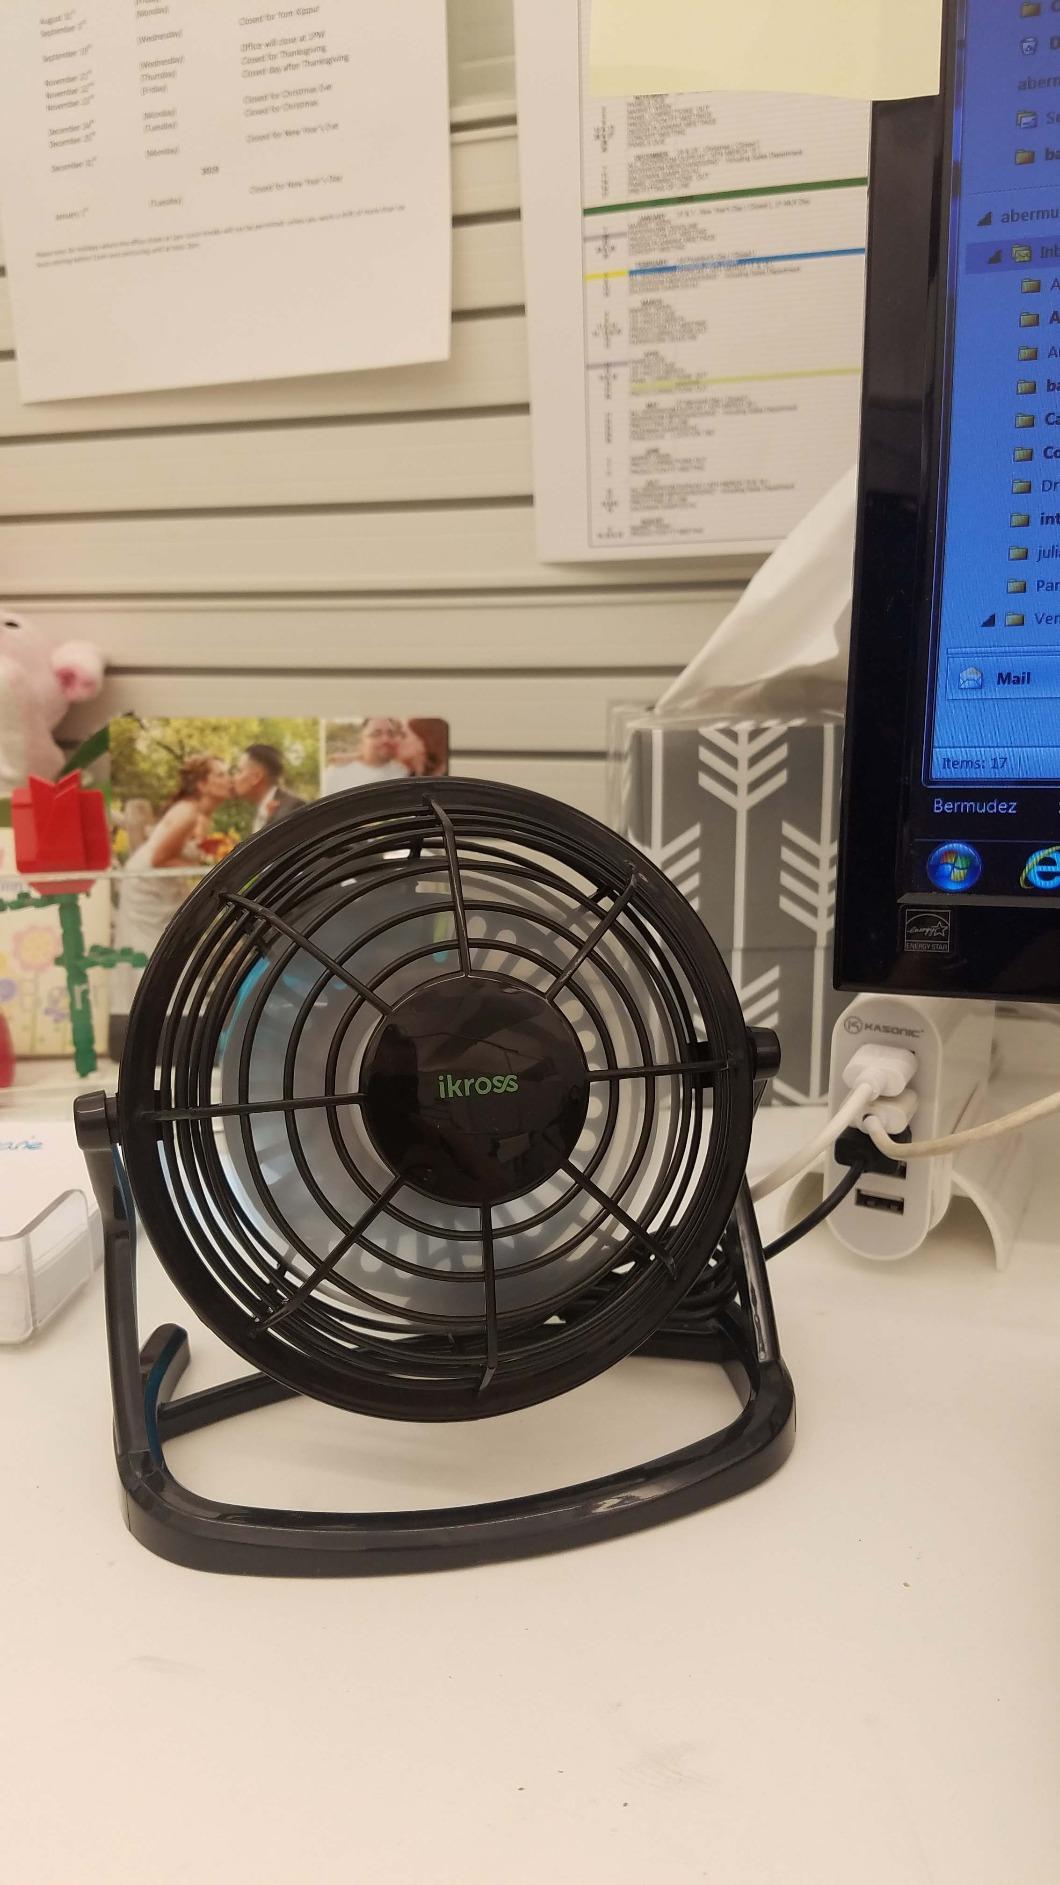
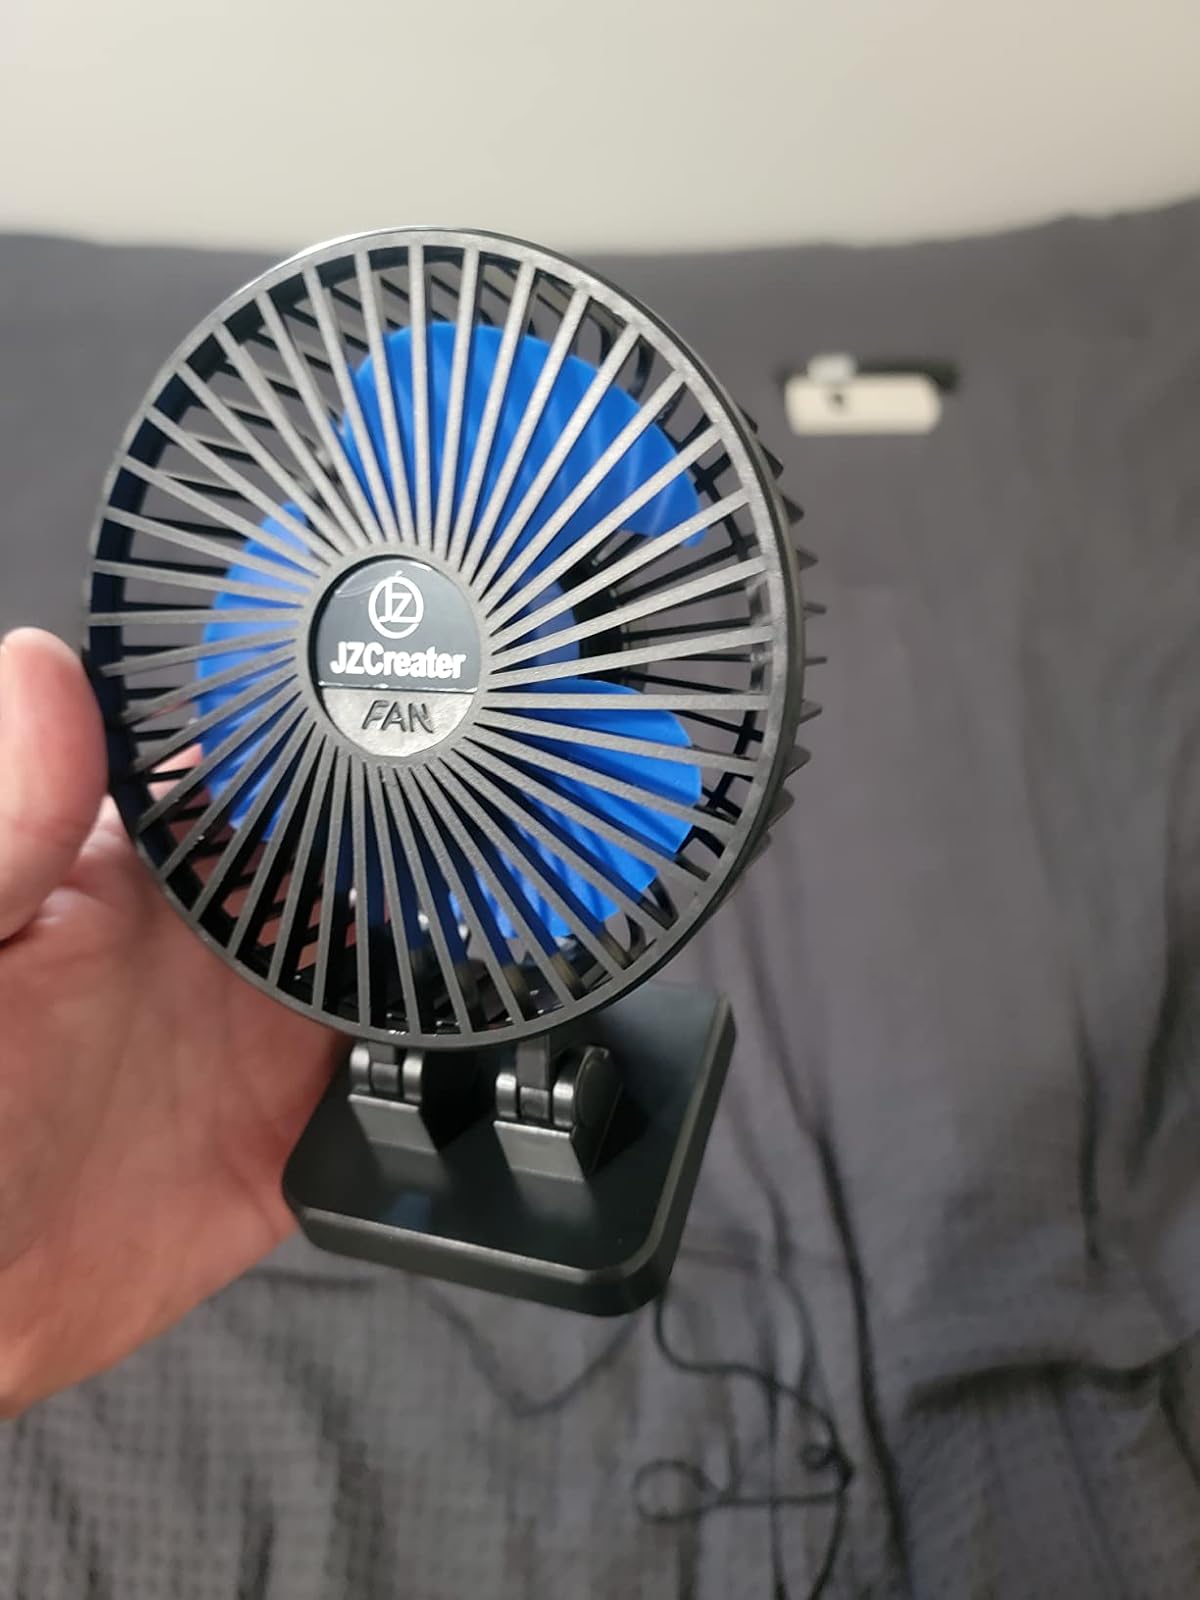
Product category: fan
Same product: no